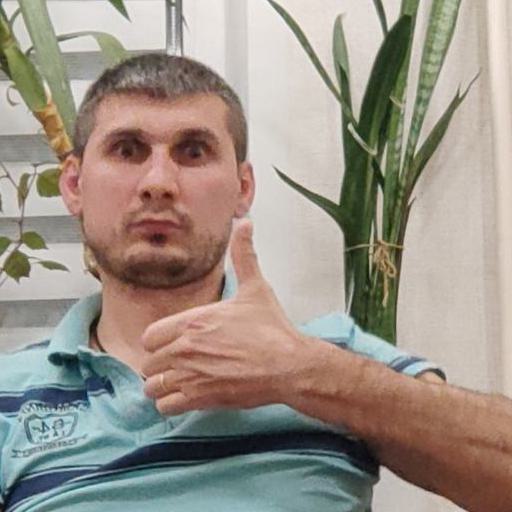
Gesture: like